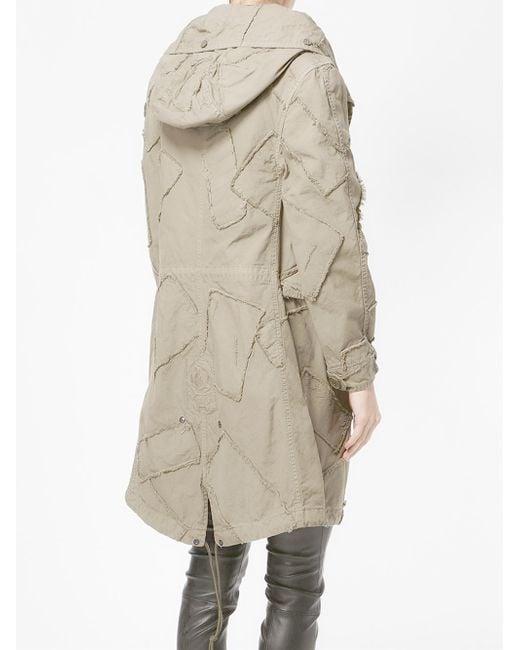
langer Mantel mit langen Ärmeln in Grau